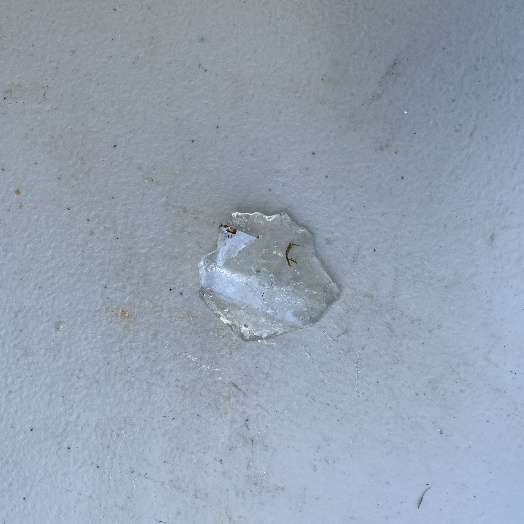
Label: Glass